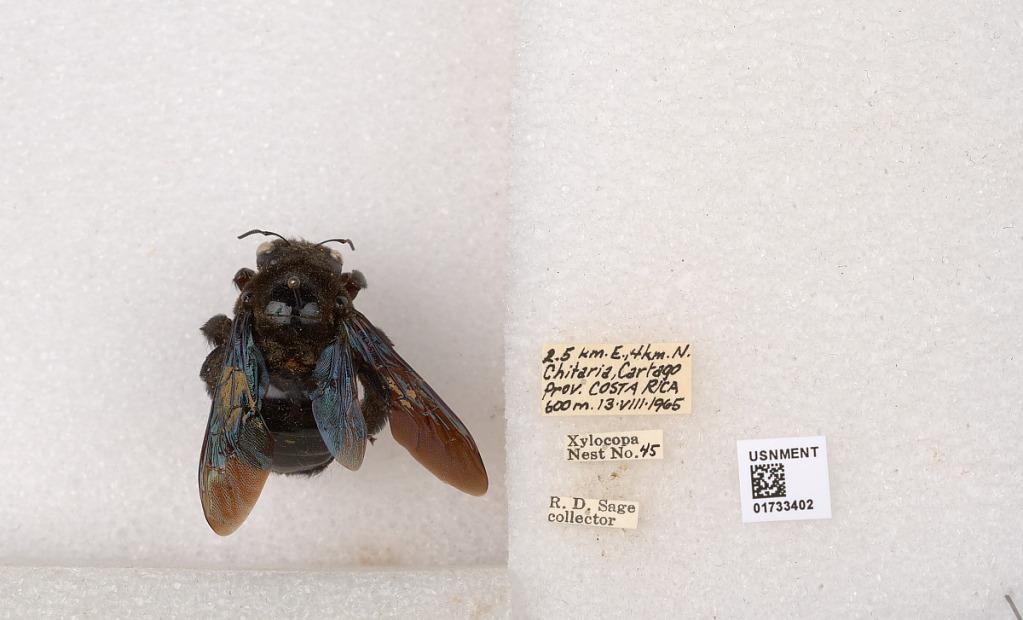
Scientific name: Xylocopa (Neoxylocopa) frontalis (Olivier)
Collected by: R. Sage
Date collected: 1965-8-13
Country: Costa Rica
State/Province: Provincia de Cartago
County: Turrialba
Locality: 2.5 km. E, 4 km. N. Chitaria